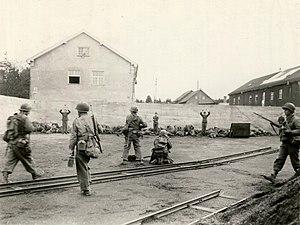
Les crimes de guerre des Alliés ont été des violations des lois de la guerre commis par les forces militaires des Alliés au cours de la Seconde Guerre mondiale.
Le Massacre de Dachau est le nom donné à un acte de représailles, considéré comme un crime de guerre, commis par des soldats américains contre des membres de la SS lors de la libération du camp de concentration de Dachau le 29 avril 1945.
Zoran Mušič, né le 12 février 1909 à Bukovica, et mort le 25 mai 2005 à Venise, est un peintre et graveur slovène de la nouvelle École de Paris.